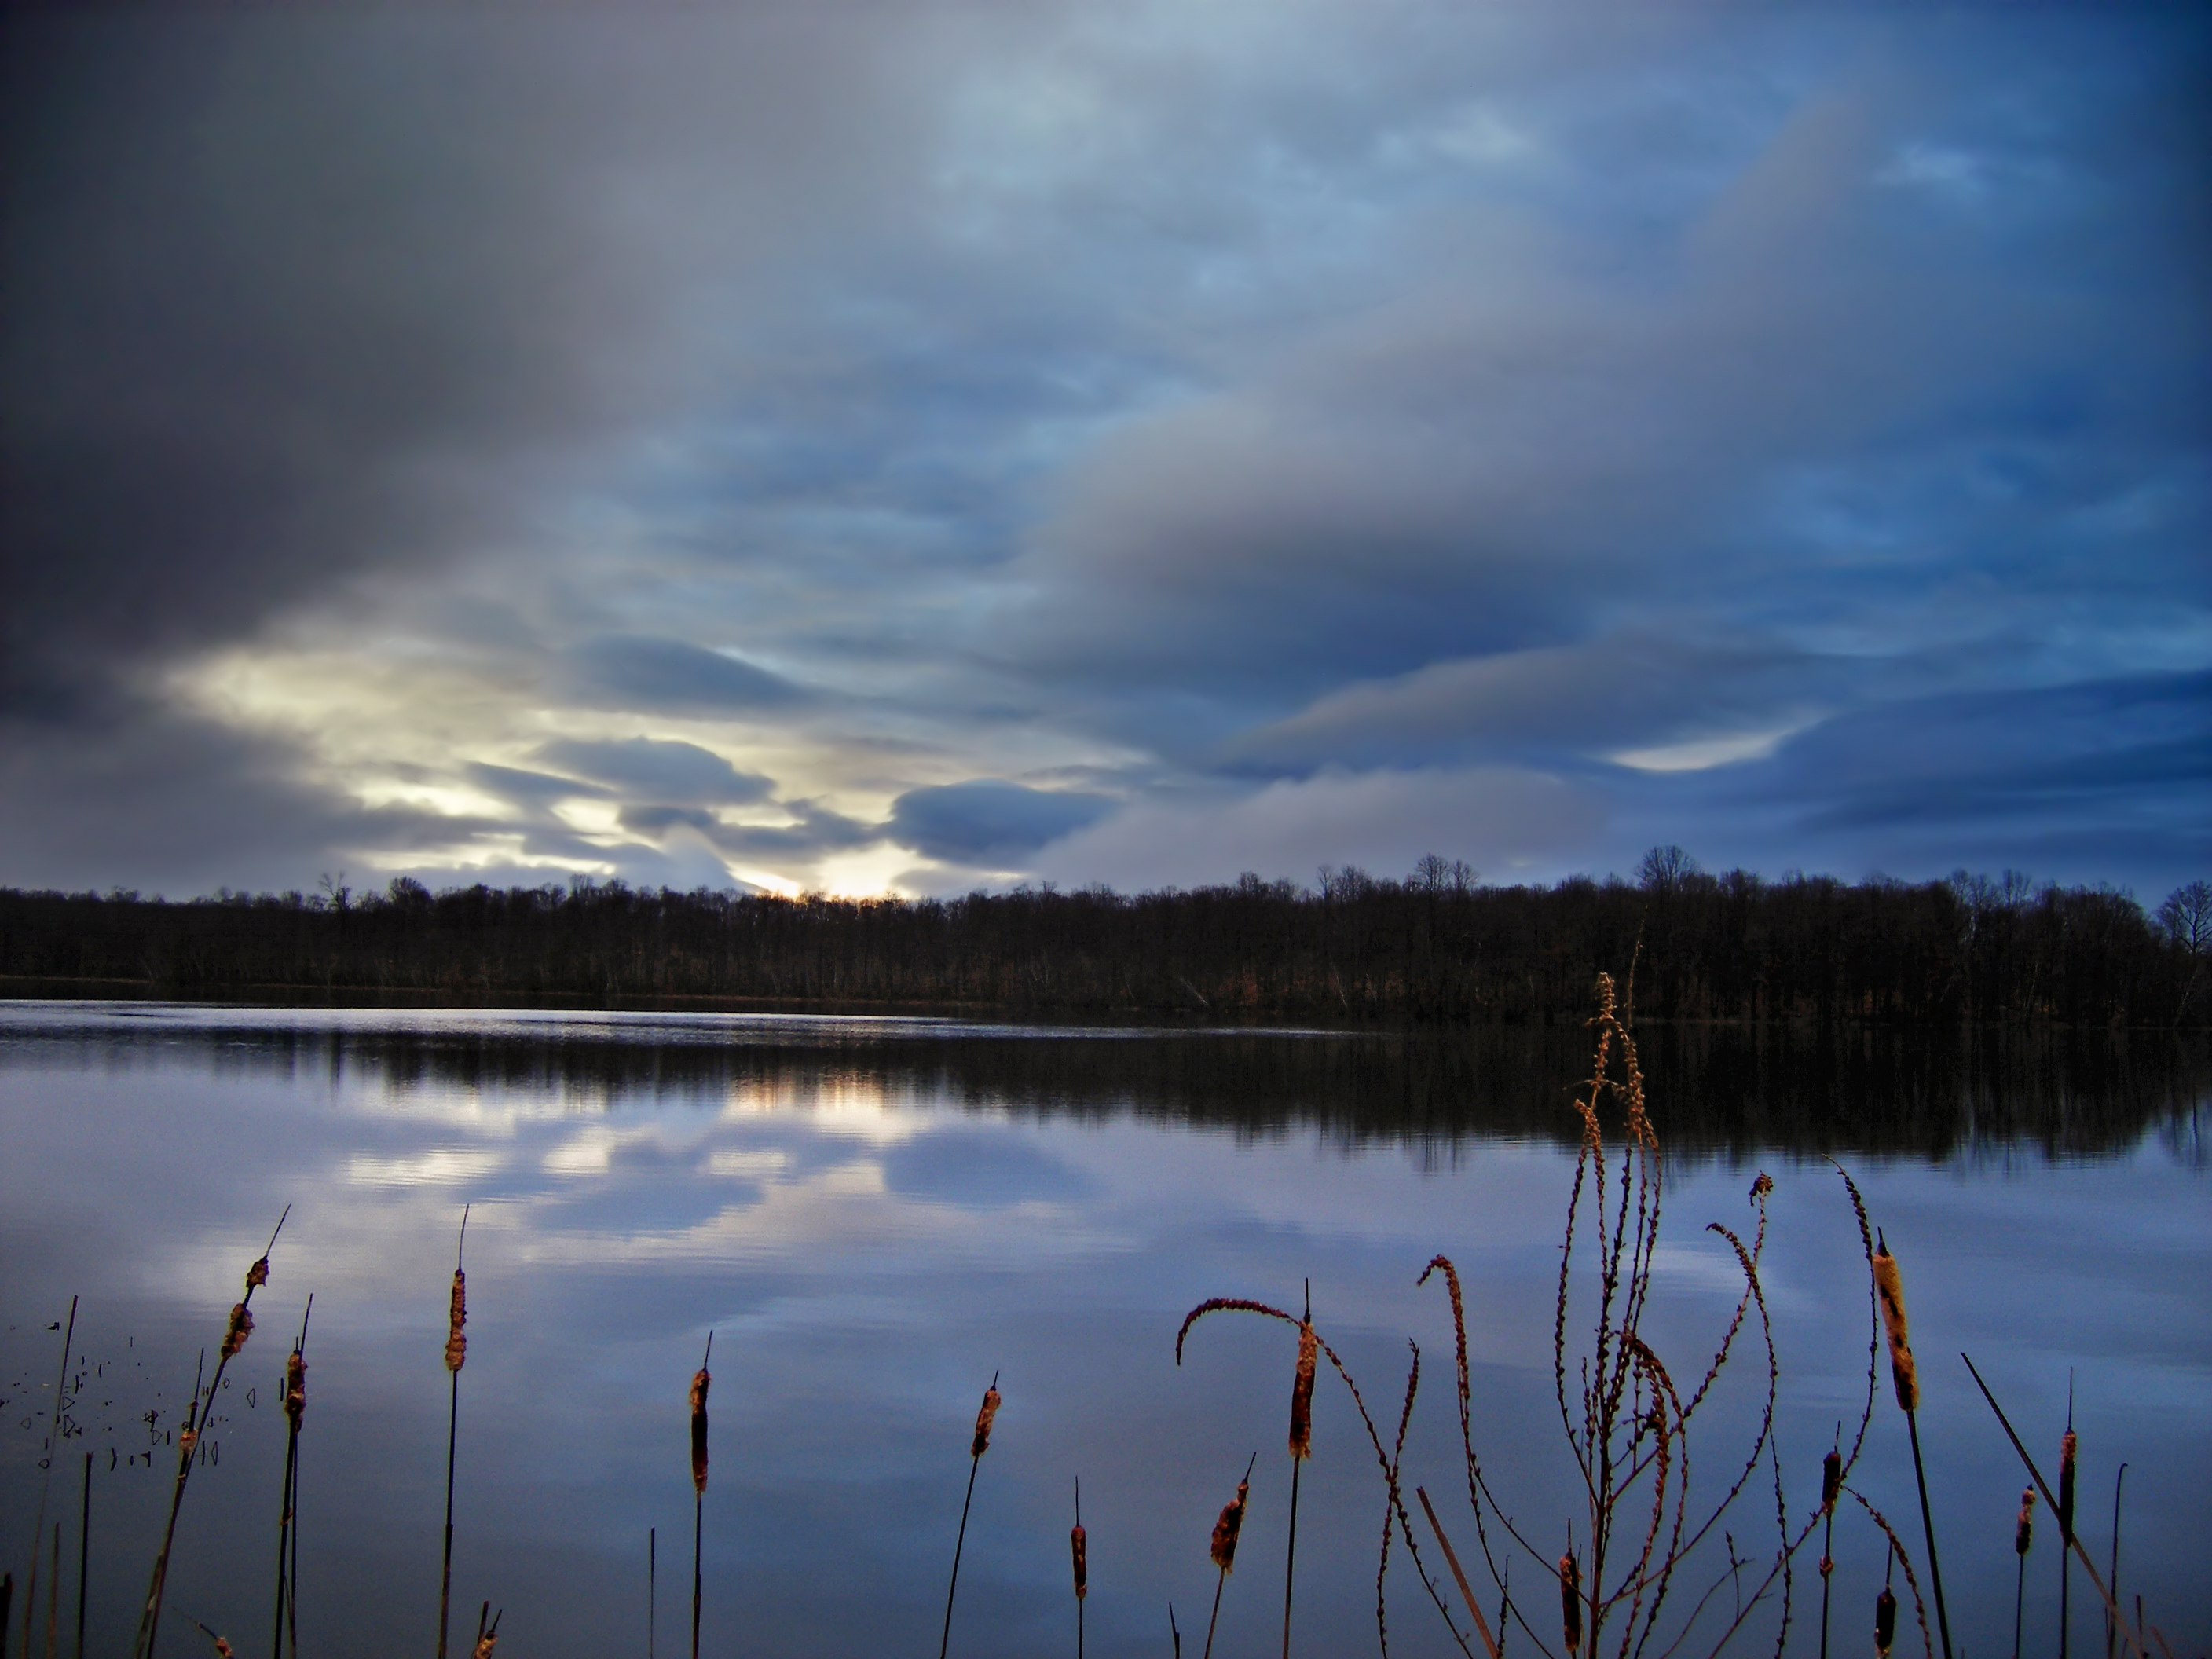
landscape, sea, tree, water, nature, horizon, winter, cloud, sky, sunrise, sunset, sunlight, morning, lake, dawn, atmosphere, dusk, evening, rural, reflection, weather, body of water, cattails, creativecommons, clouds, poconos, pikecounty, stratocumulus, lowlight, pennsylvania, portertownship, loch, peckspond, meteorological phenomenon, atmospheric phenomenon